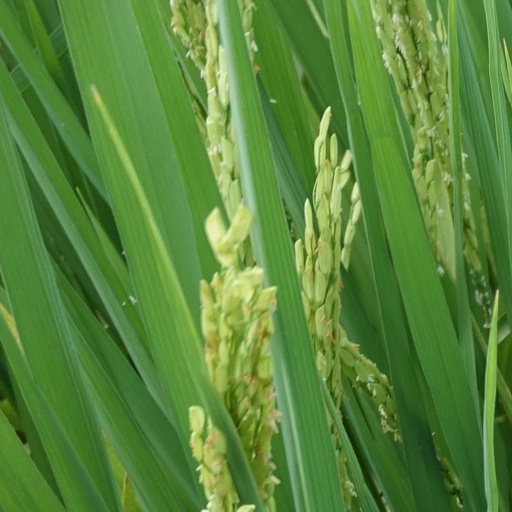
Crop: rice